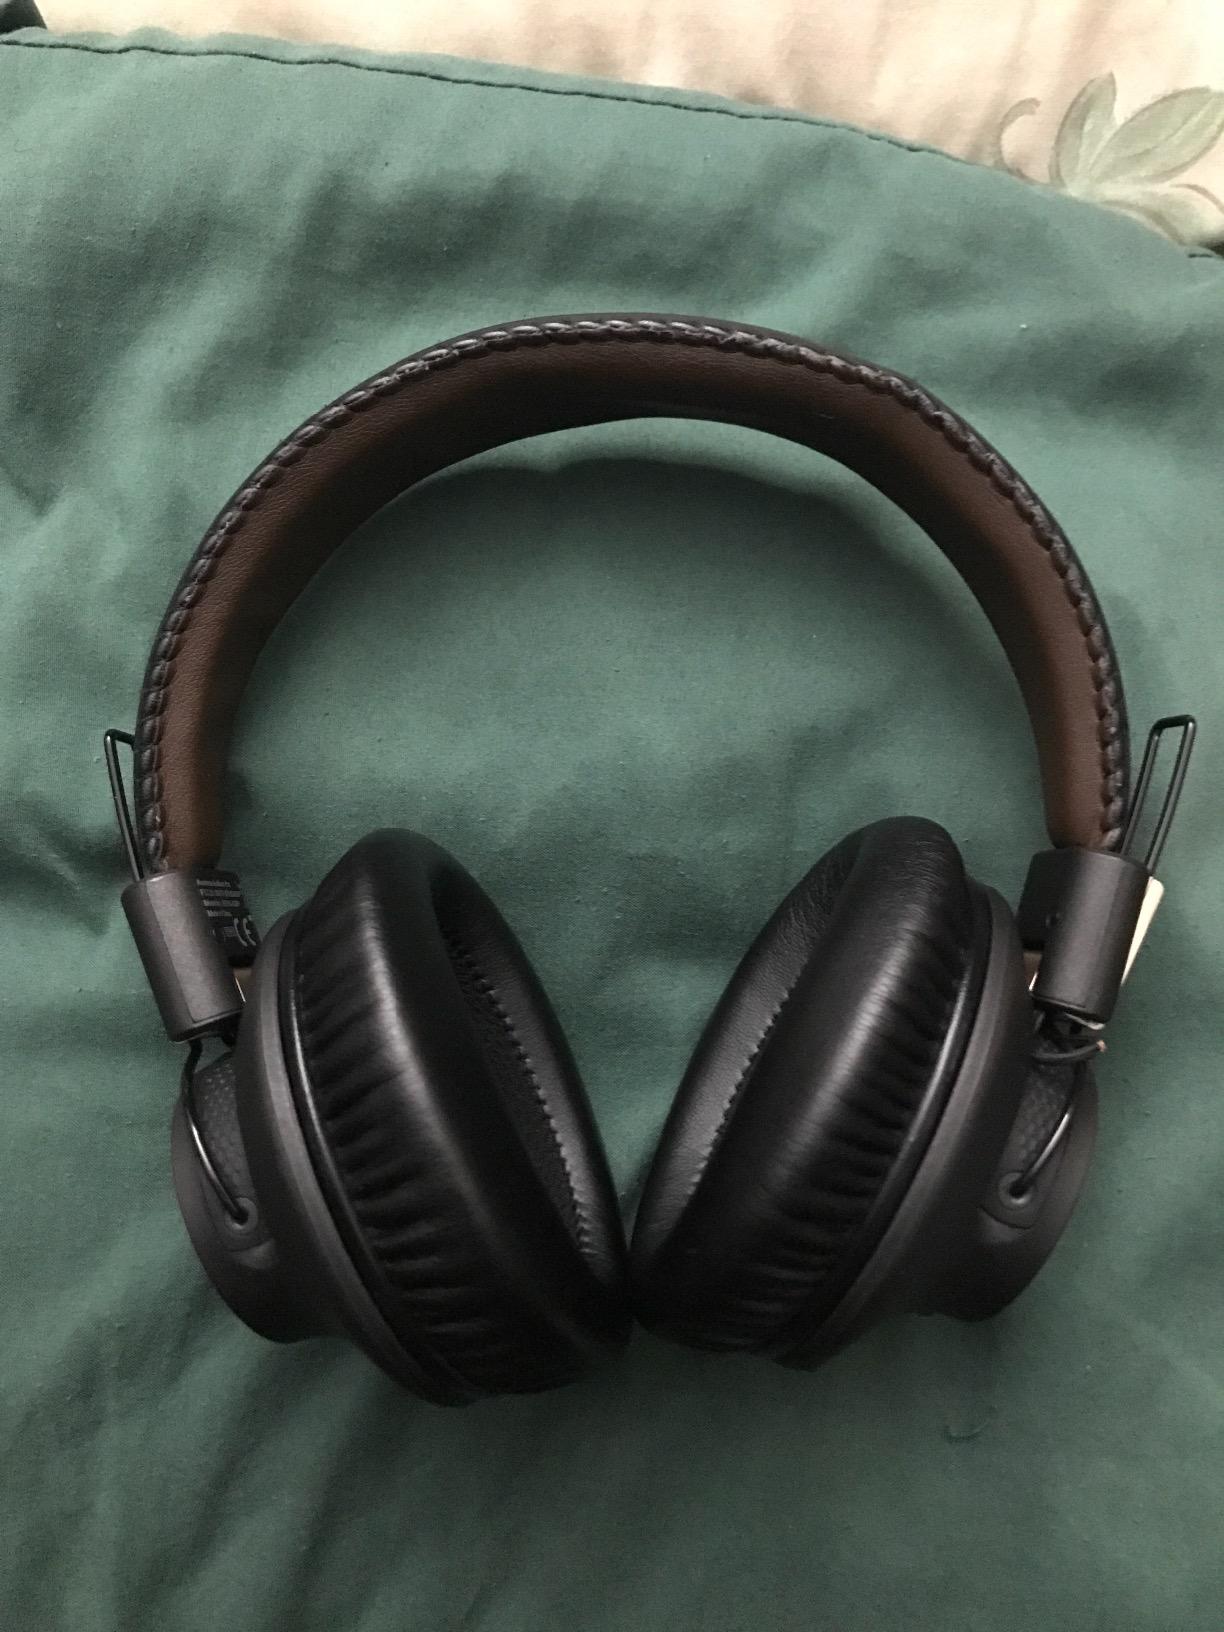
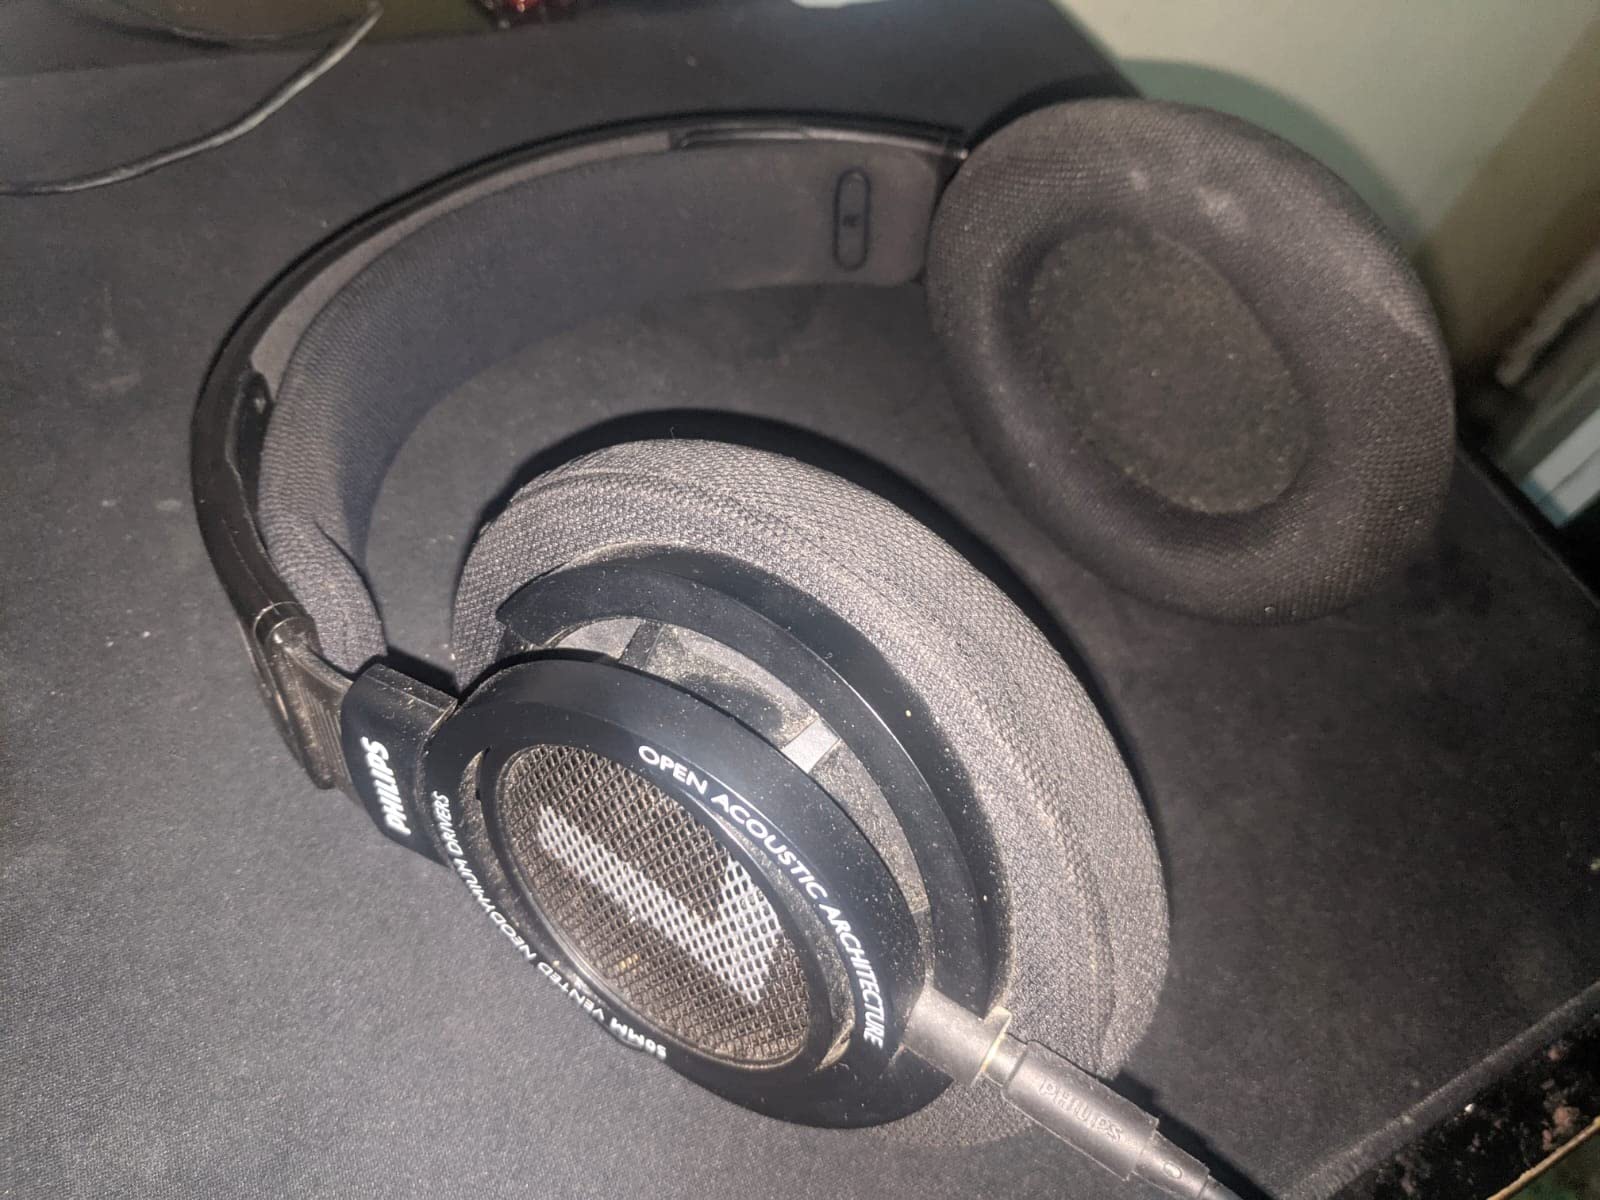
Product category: headphones
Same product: no